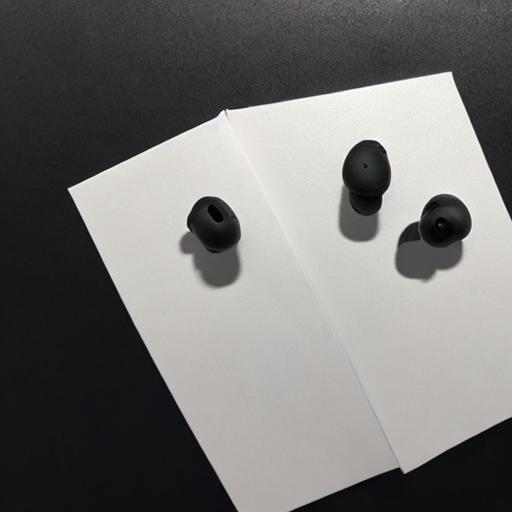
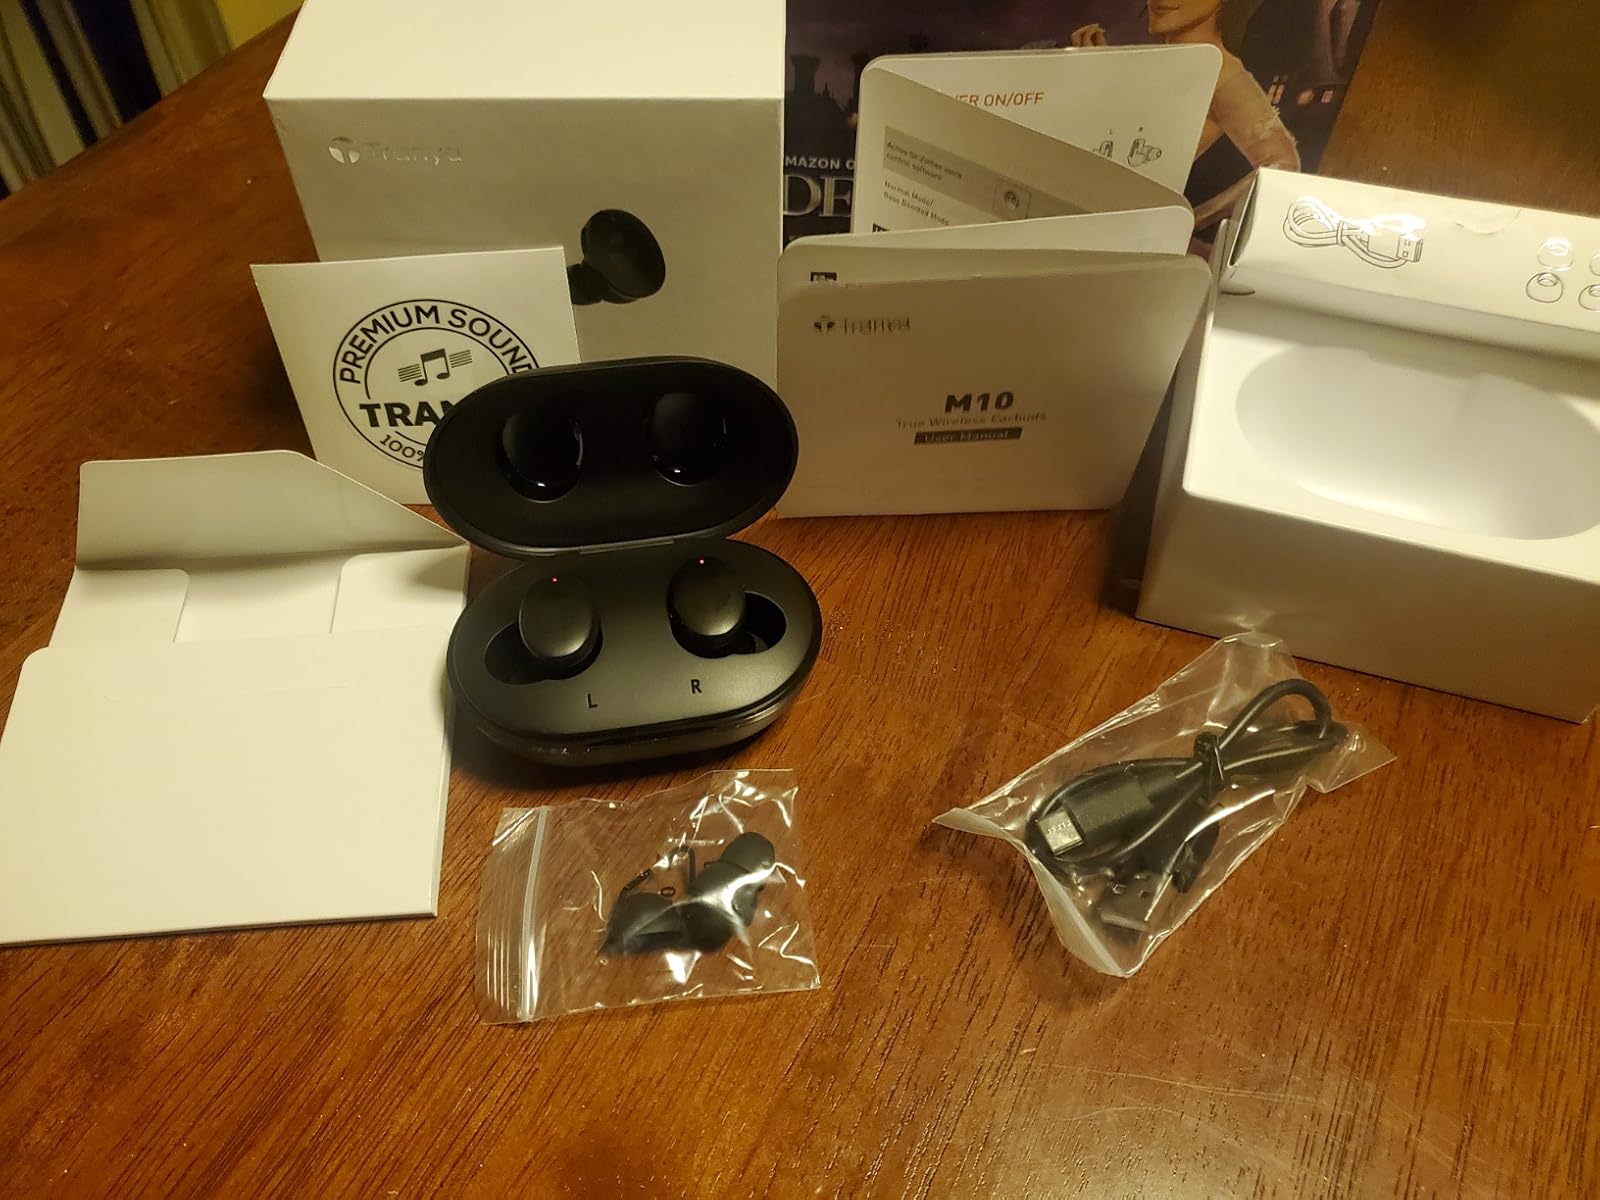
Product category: earbuds
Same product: no